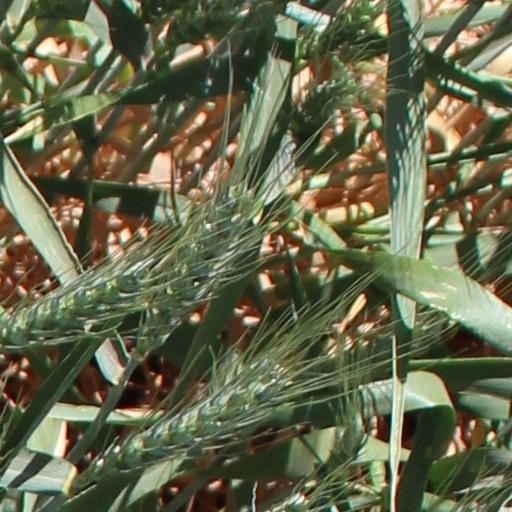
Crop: wheat